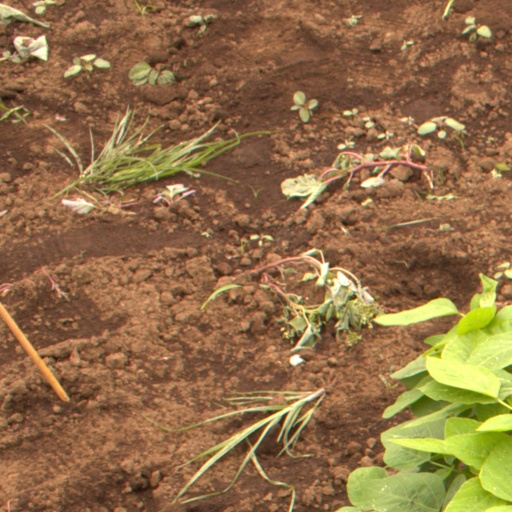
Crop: soybean